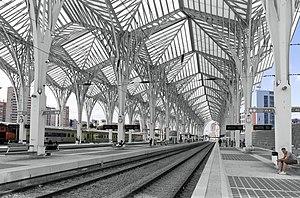
Station de train Oriente à Lisbonne, Portugal Highest position on Explore: #295 on Monday, August 2, 2010 Gare do Oriente (Oriente Station) is one of the main transport hubs in Lisbon, Portugal. It was designed by the Spanish arquitect Santiago Calatrava and built by Necso. It was finished in 1998 for the Expo '98 world's fair in Parque das Nações, where it is located. It encompasses a Lisbon Metro station, a high-speed, commuter and regional train hub, a local, national and international bus station, a shopping centre and a police office. The station bears considerable resemblance to Calatrava's earlier Allen Lambert Galleria within Toronto's Brookfield Place. Some influence from gothic architecture can also be found. Oriente Station is one of the world's largest stations, with 75 million passengers per year which makes it as busy as Grand Central Terminal in New York.